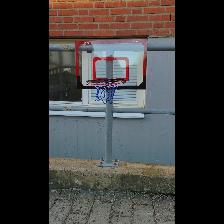
Label: NonHuman